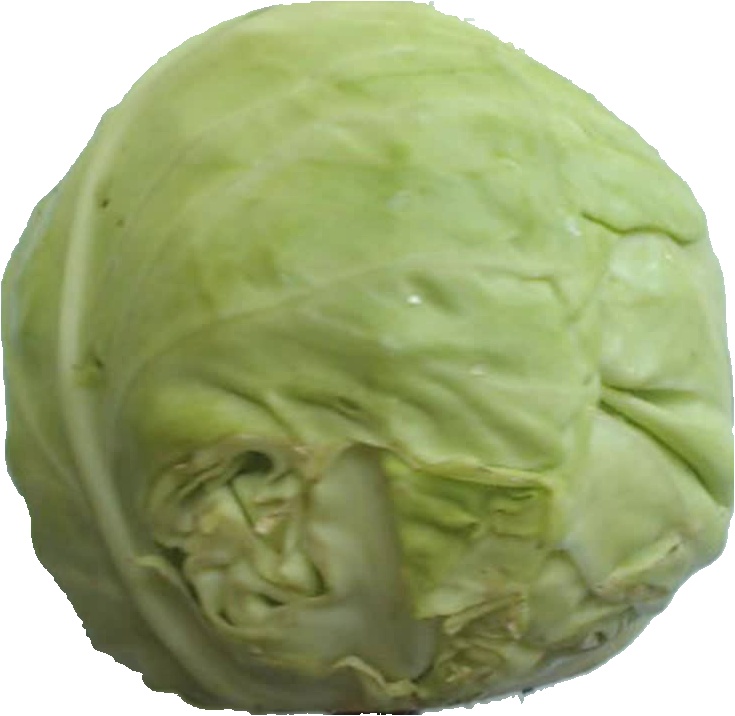
Label: cabbage_white_1